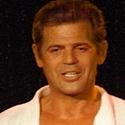
Age: 44